Franklin Morales

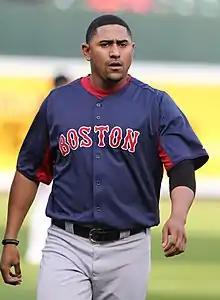
Morales during his tenure with the Boston Red Sox in 2011

On May 19, 2011, Morales was traded to the Boston Red Sox in exchange for a player to be named later or cash considerations. On May 22, he made his Red Sox debut in a game against the Chicago Cubs. Morales finished the 2011 season with Boston making 36 relief appearances and going 1-1 with a 3.62 ERA and 31 strikeouts. Overall in 2011 combined with two teams, Morales made a total of 50 appearances going 1-2 with a 3.69 ERA and 42 strikeouts.